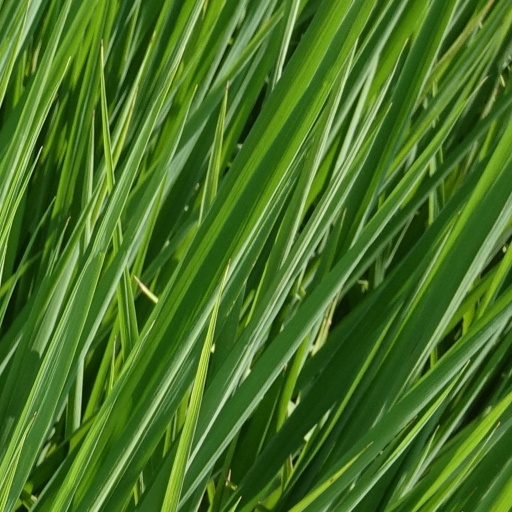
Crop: rice